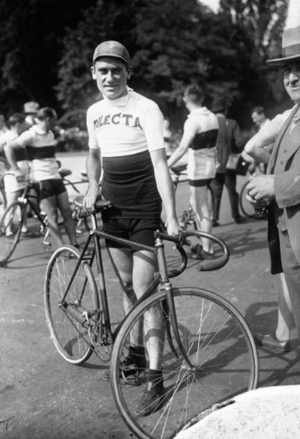
Longchamp
Jean-Henri-Auguste Pélissier, dit Henri Pélissier, né le 22 janvier 1889 à Paris et mort le 1ᵉʳ mai 1935 à Dampierre, est un cycliste français. Vainqueur du Tour de France 1923, il s'est également classé deuxième de l'épreuve en 1914 et y a remporté dix victoires d'étape en huit participations. Il est aussi le seul vainqueur français du Tour entre 1911 et 1930.